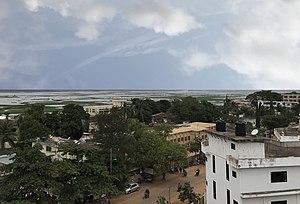
Porto-Novo
Cet article recense les zones humides du Bénin concernées par la convention de Ramsar.
La Basse Vallée de l'Ouémé, la Lagune de Porto-Novo et le Lac Nokoué forment ensemble une vaste zone humide, la plus grande du Bénin avec 91 600 ha. Elle est protégée par la Convention de Ramsar.
Porto-Novo est la capitale du Bénin, située dans le sud du pays, près de la côte Atlantique. Elle est la ville par excellence des ethnies Goun et Yoruba et de la minorité ethnique tori. En langue goun-gbe, Porto-Novo est appelé généralement Hogbonou et Adjatchey par les Yorubas.